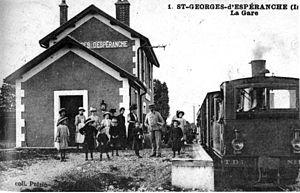
Saint-Georges-d'Espéranche est une commune française située dans le département de l'Isère, en région Auvergne-Rhône-Alpes.
Les Tramways de l'Ouest du Dauphiné formaient un réseau de tramway à voie métrique situé dans le nord-ouest du département de l'Isère.